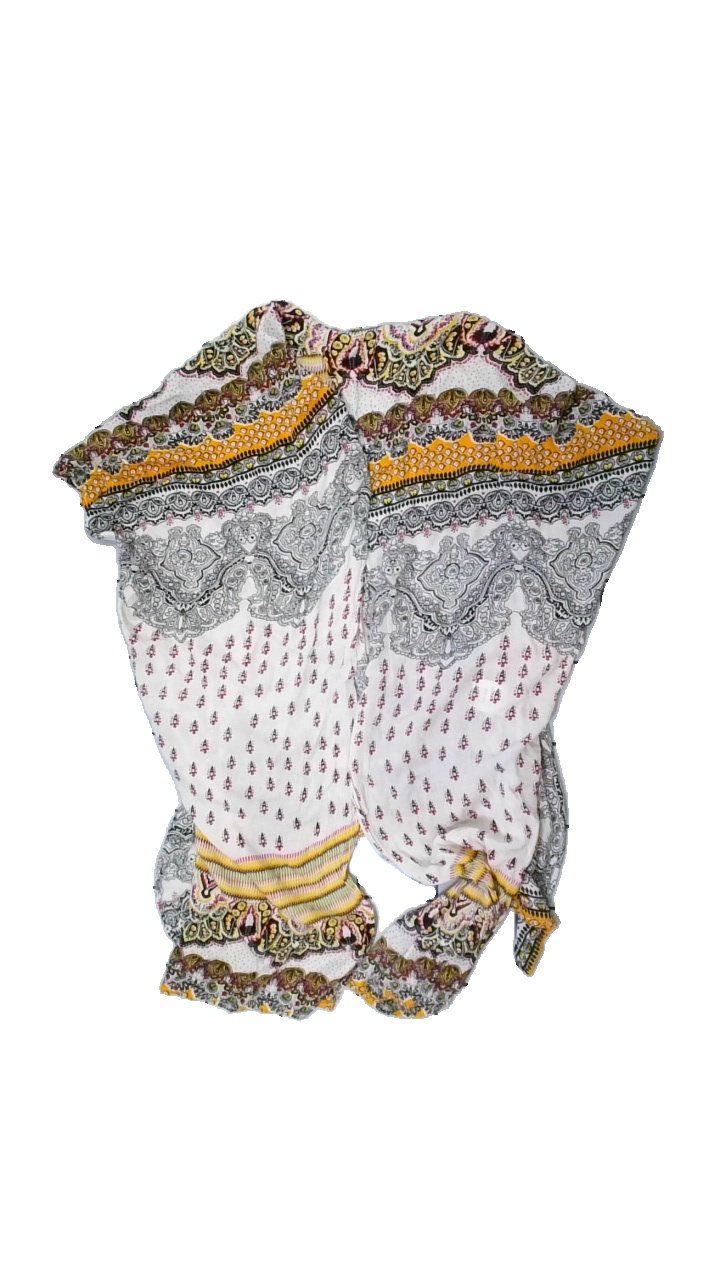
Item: Top (Ladies)
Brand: Miss Milla
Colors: White, Black, Yellow, Multicolor
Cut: Regular, Loose
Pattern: Other
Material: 100% viscose
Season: All
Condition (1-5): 3
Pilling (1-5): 4
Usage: Reuse
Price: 50-100